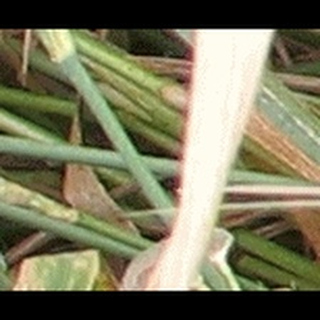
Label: wheat_brown_rust